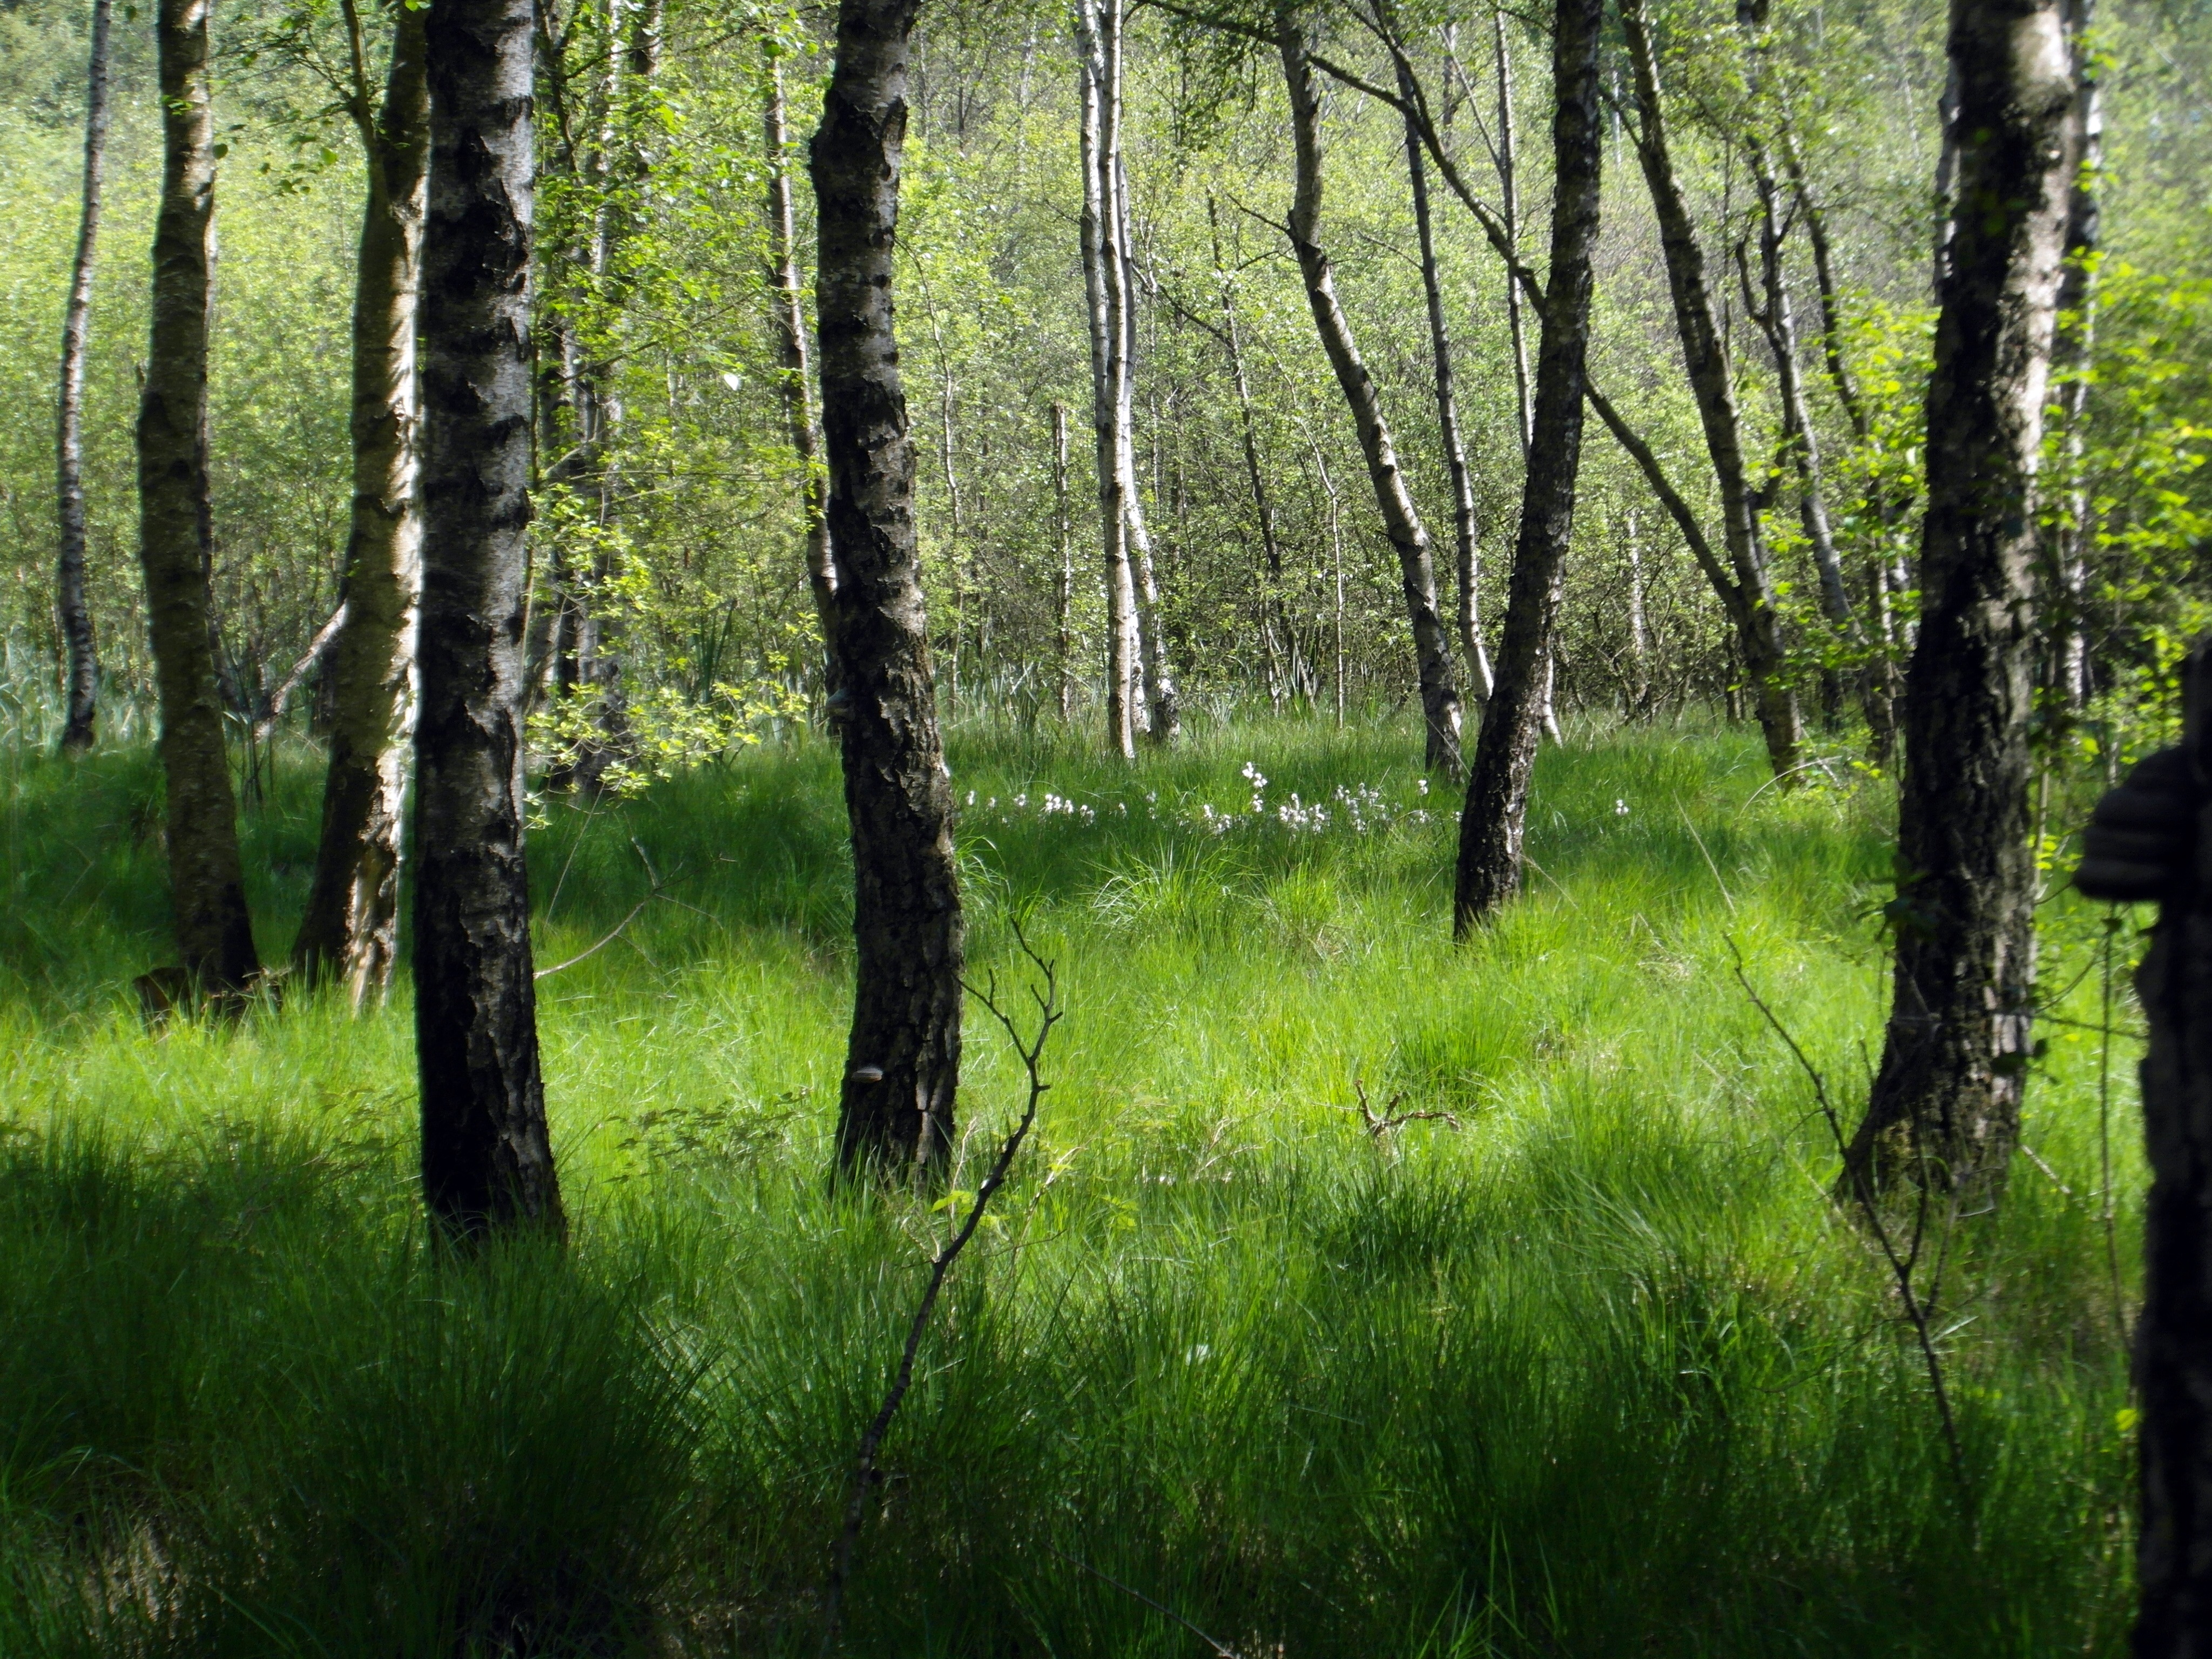
tree, forest, grass, swamp, branch, plant, meadow, sunlight, leaf, green, birch, sunny, north, moor, deciduous, wetland, germany, grove, woodland, habitat, tender, ecosystem, june, moorland, glade, nature conservation, recovery, flowering plant, biome, old growth forest, natural environment, geographical feature, woody plant, temperate broadleaf and mixed forest, temperate coniferous forest, land plant, raak moor